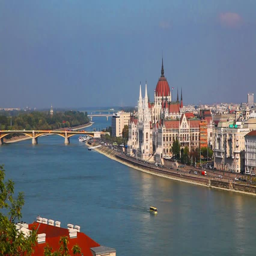
building on a sunny day